Maddalena (opera)

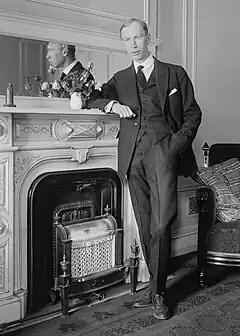
The composer c. 1918

Maddalena is an opera in one act by the Russian composer Sergei Prokofiev, who also wrote the libretto based on a play of the same name by Magda Gustavovna Lieven-Orlov (under the pen name Baron Lieven). That play was in turn based on Oscar Wilde's play "A Florentine Tragedy".